Jules Porgès

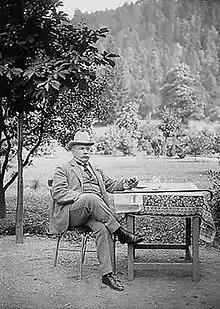
Jules Porgès in Prague 1875

Jules Porgès (25 May 1839 – 20 September 1921) was a Paris-based financier who played a central role in the rise of the Randlords who controlled the diamond and gold mining industries in South Africa.